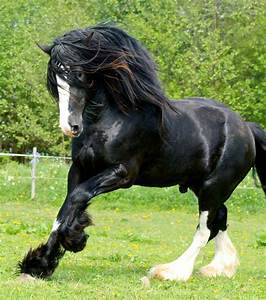
Label: horse